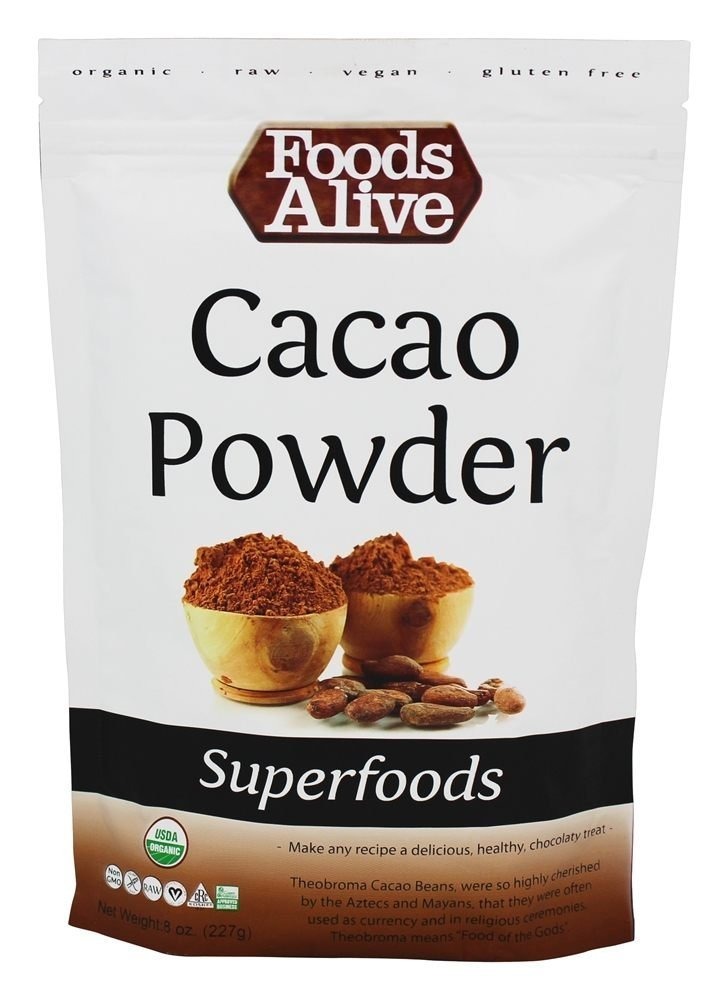
Item Name: Foods Alive Cacao Powder, 8 oz (227 g)
Bullet Point: Delicious Cacao Powder
Product Description: Cacao Powder superfoods, add to smoothies or any recipe for a delicious chocolate treat.
Value: 1.0
Unit: Count

Price: 11.99